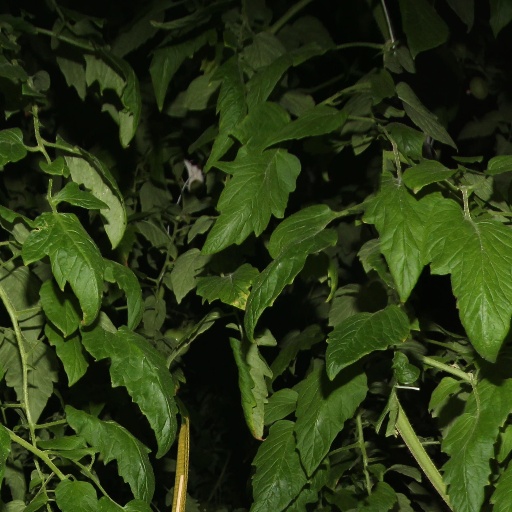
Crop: tomato